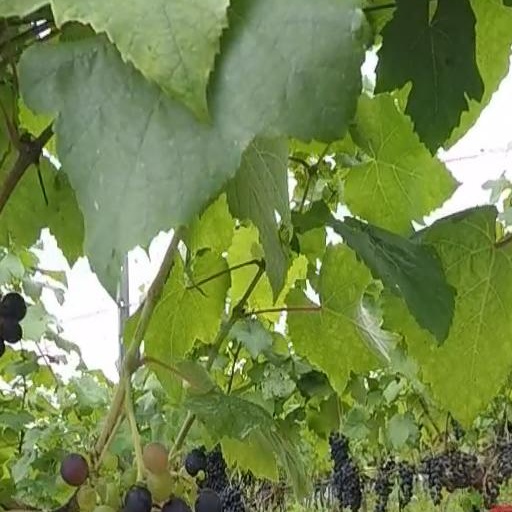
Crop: grape